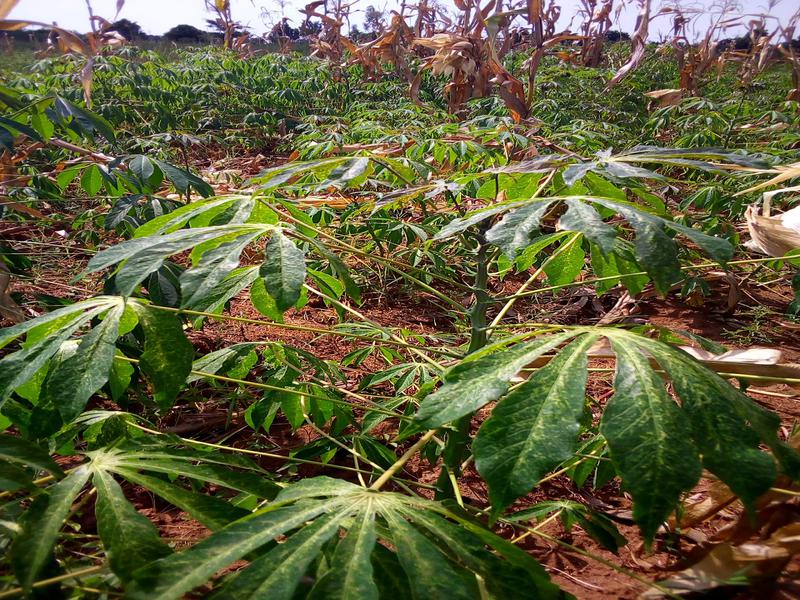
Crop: cassava
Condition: green_mottle